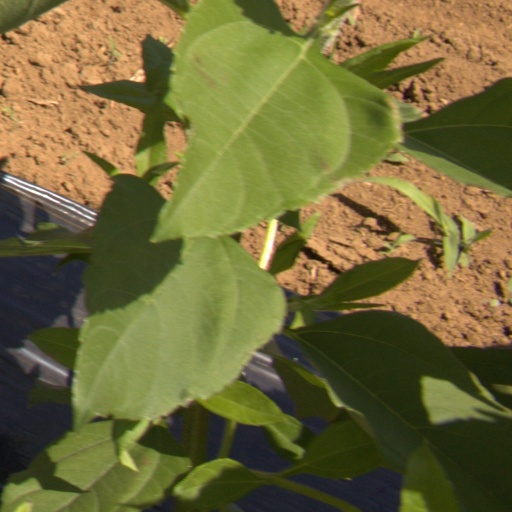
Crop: Jerusalem artichoke